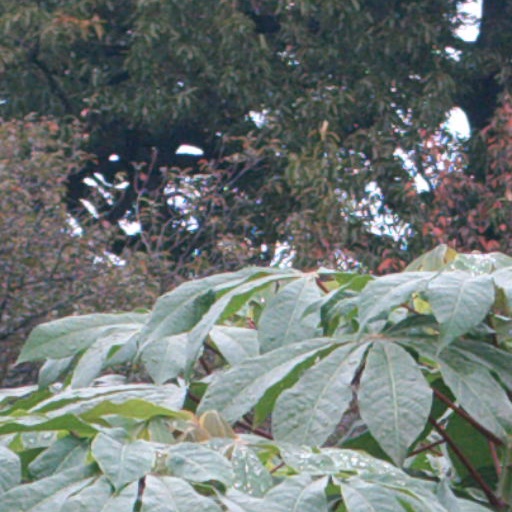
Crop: cassava